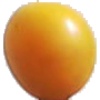
Label: Cherry Wax Yellow 1